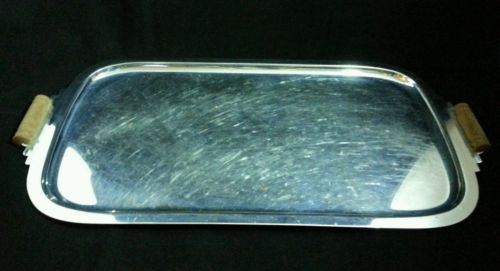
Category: toaster